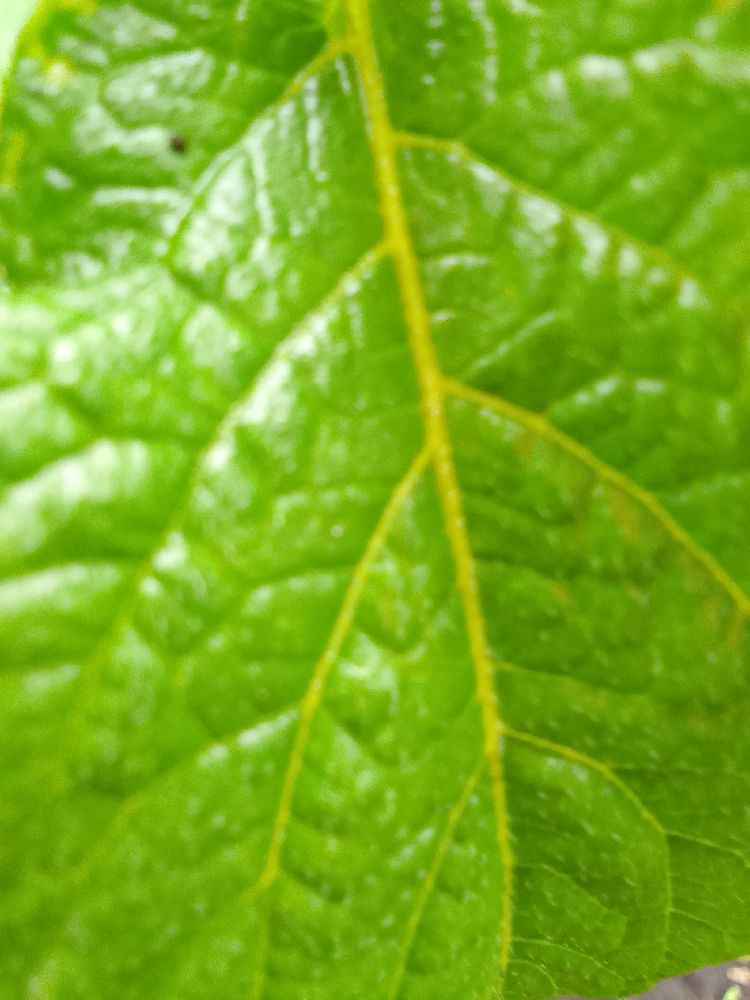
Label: Healthy